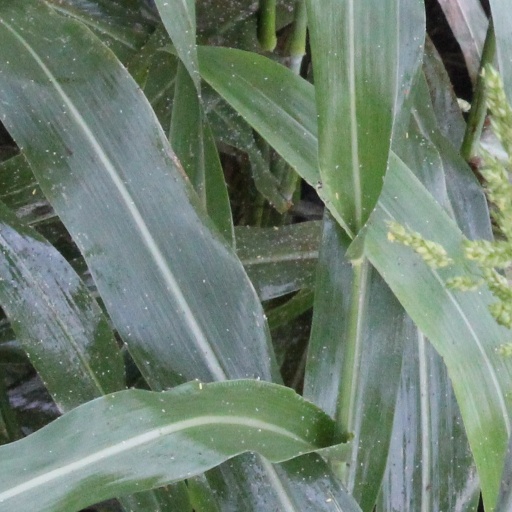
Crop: sorghum